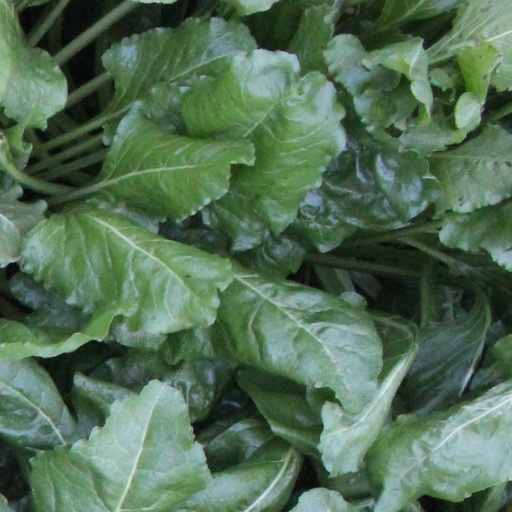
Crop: sugar beet